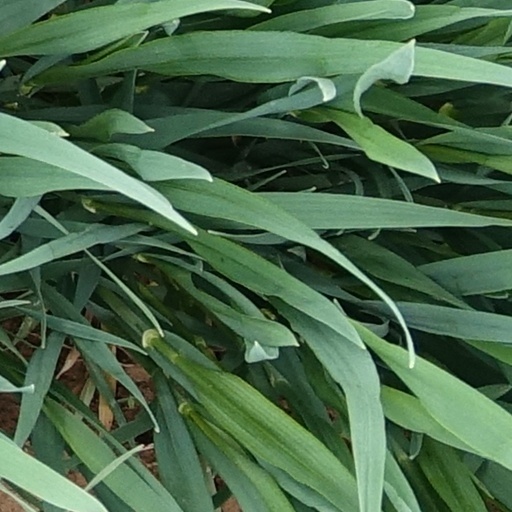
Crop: wheat